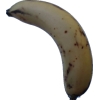
Label: banana